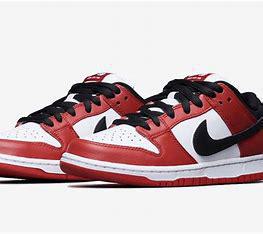
Brand: Nike
Model: SB Dunk Pro